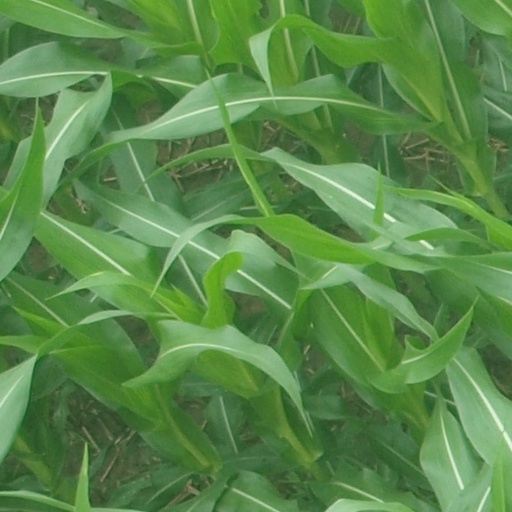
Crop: maize; corn